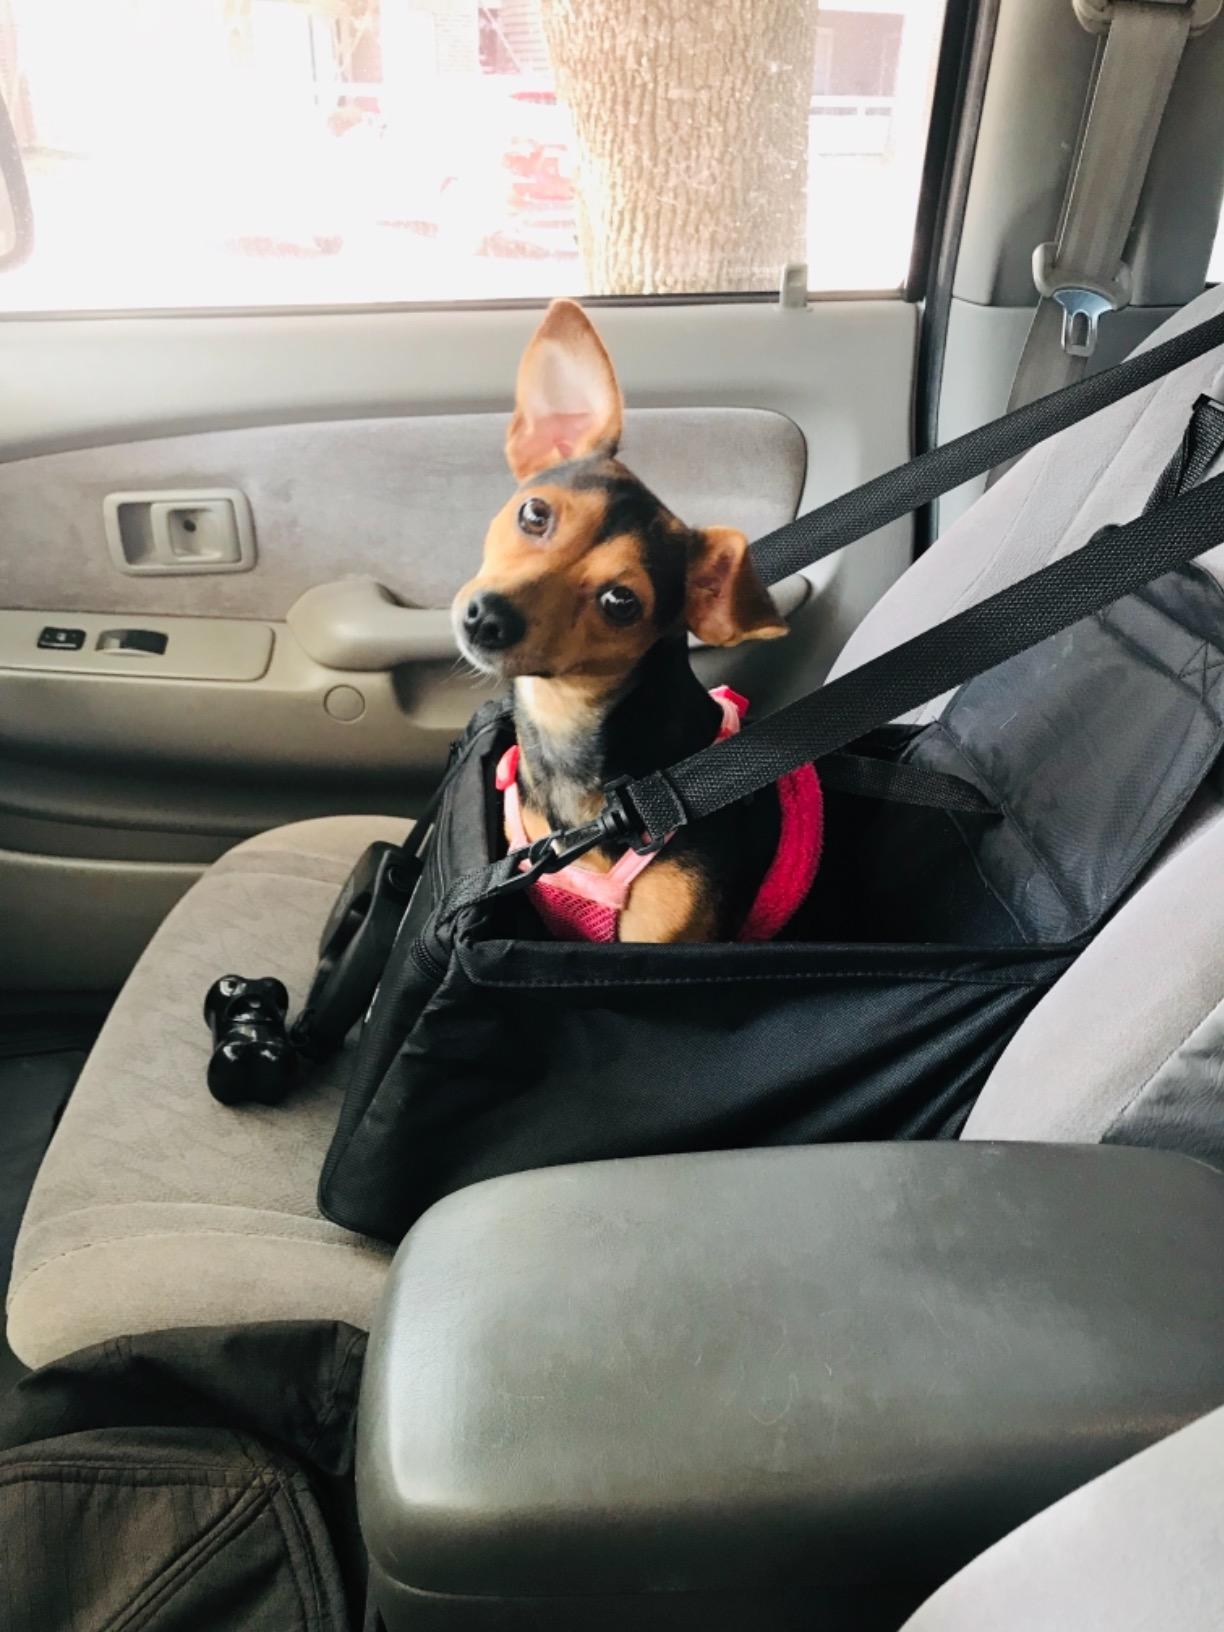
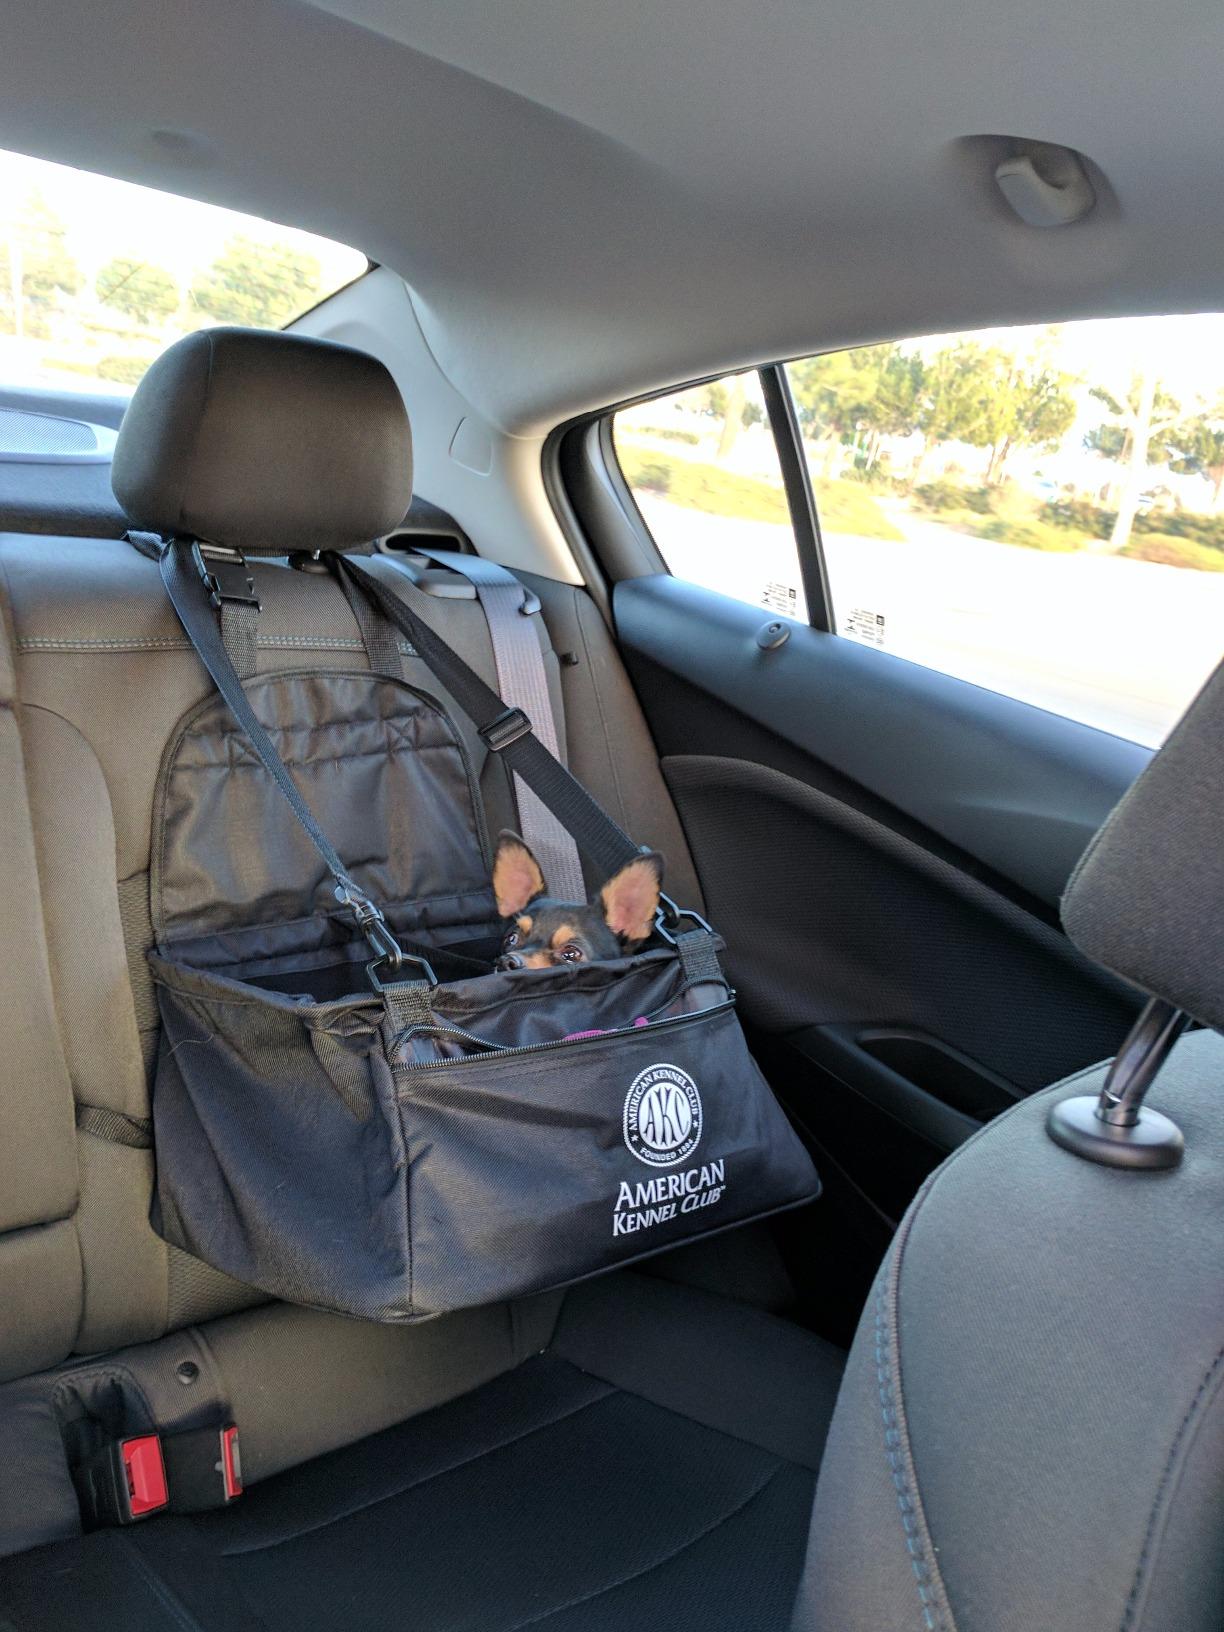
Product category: items_kennel
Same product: yes